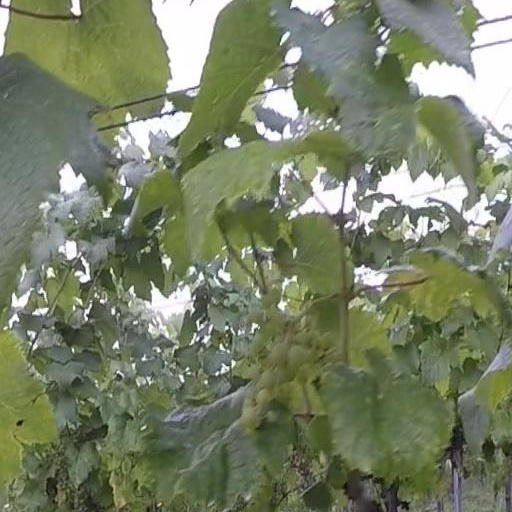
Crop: grape